Resolution Island (Nunavut)

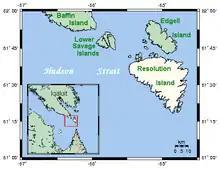
Closeup of Resolution Island and neighbouring area

Resolution Island is one of the many uninhabited Canadian Arctic islands in Qikiqtaaluk Region, Nunavut. It is a Baffin Island offshore island located in the Davis Strait. It has an area of . The Lower Savage Islands lie between Resolution Island and Baffin Island, while the Graves Strait separates Resolution Island from the more northern Edgell Island.